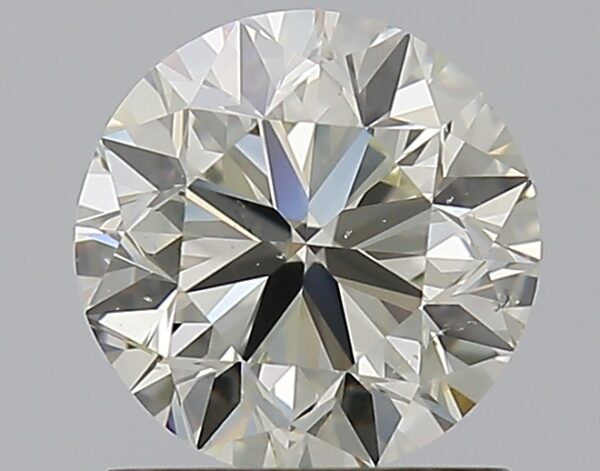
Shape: round
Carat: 1.01
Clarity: SI1
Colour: M
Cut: VG
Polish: EX
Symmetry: VG
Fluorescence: N
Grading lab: GIA
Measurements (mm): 6.22 x 6.3 x 4